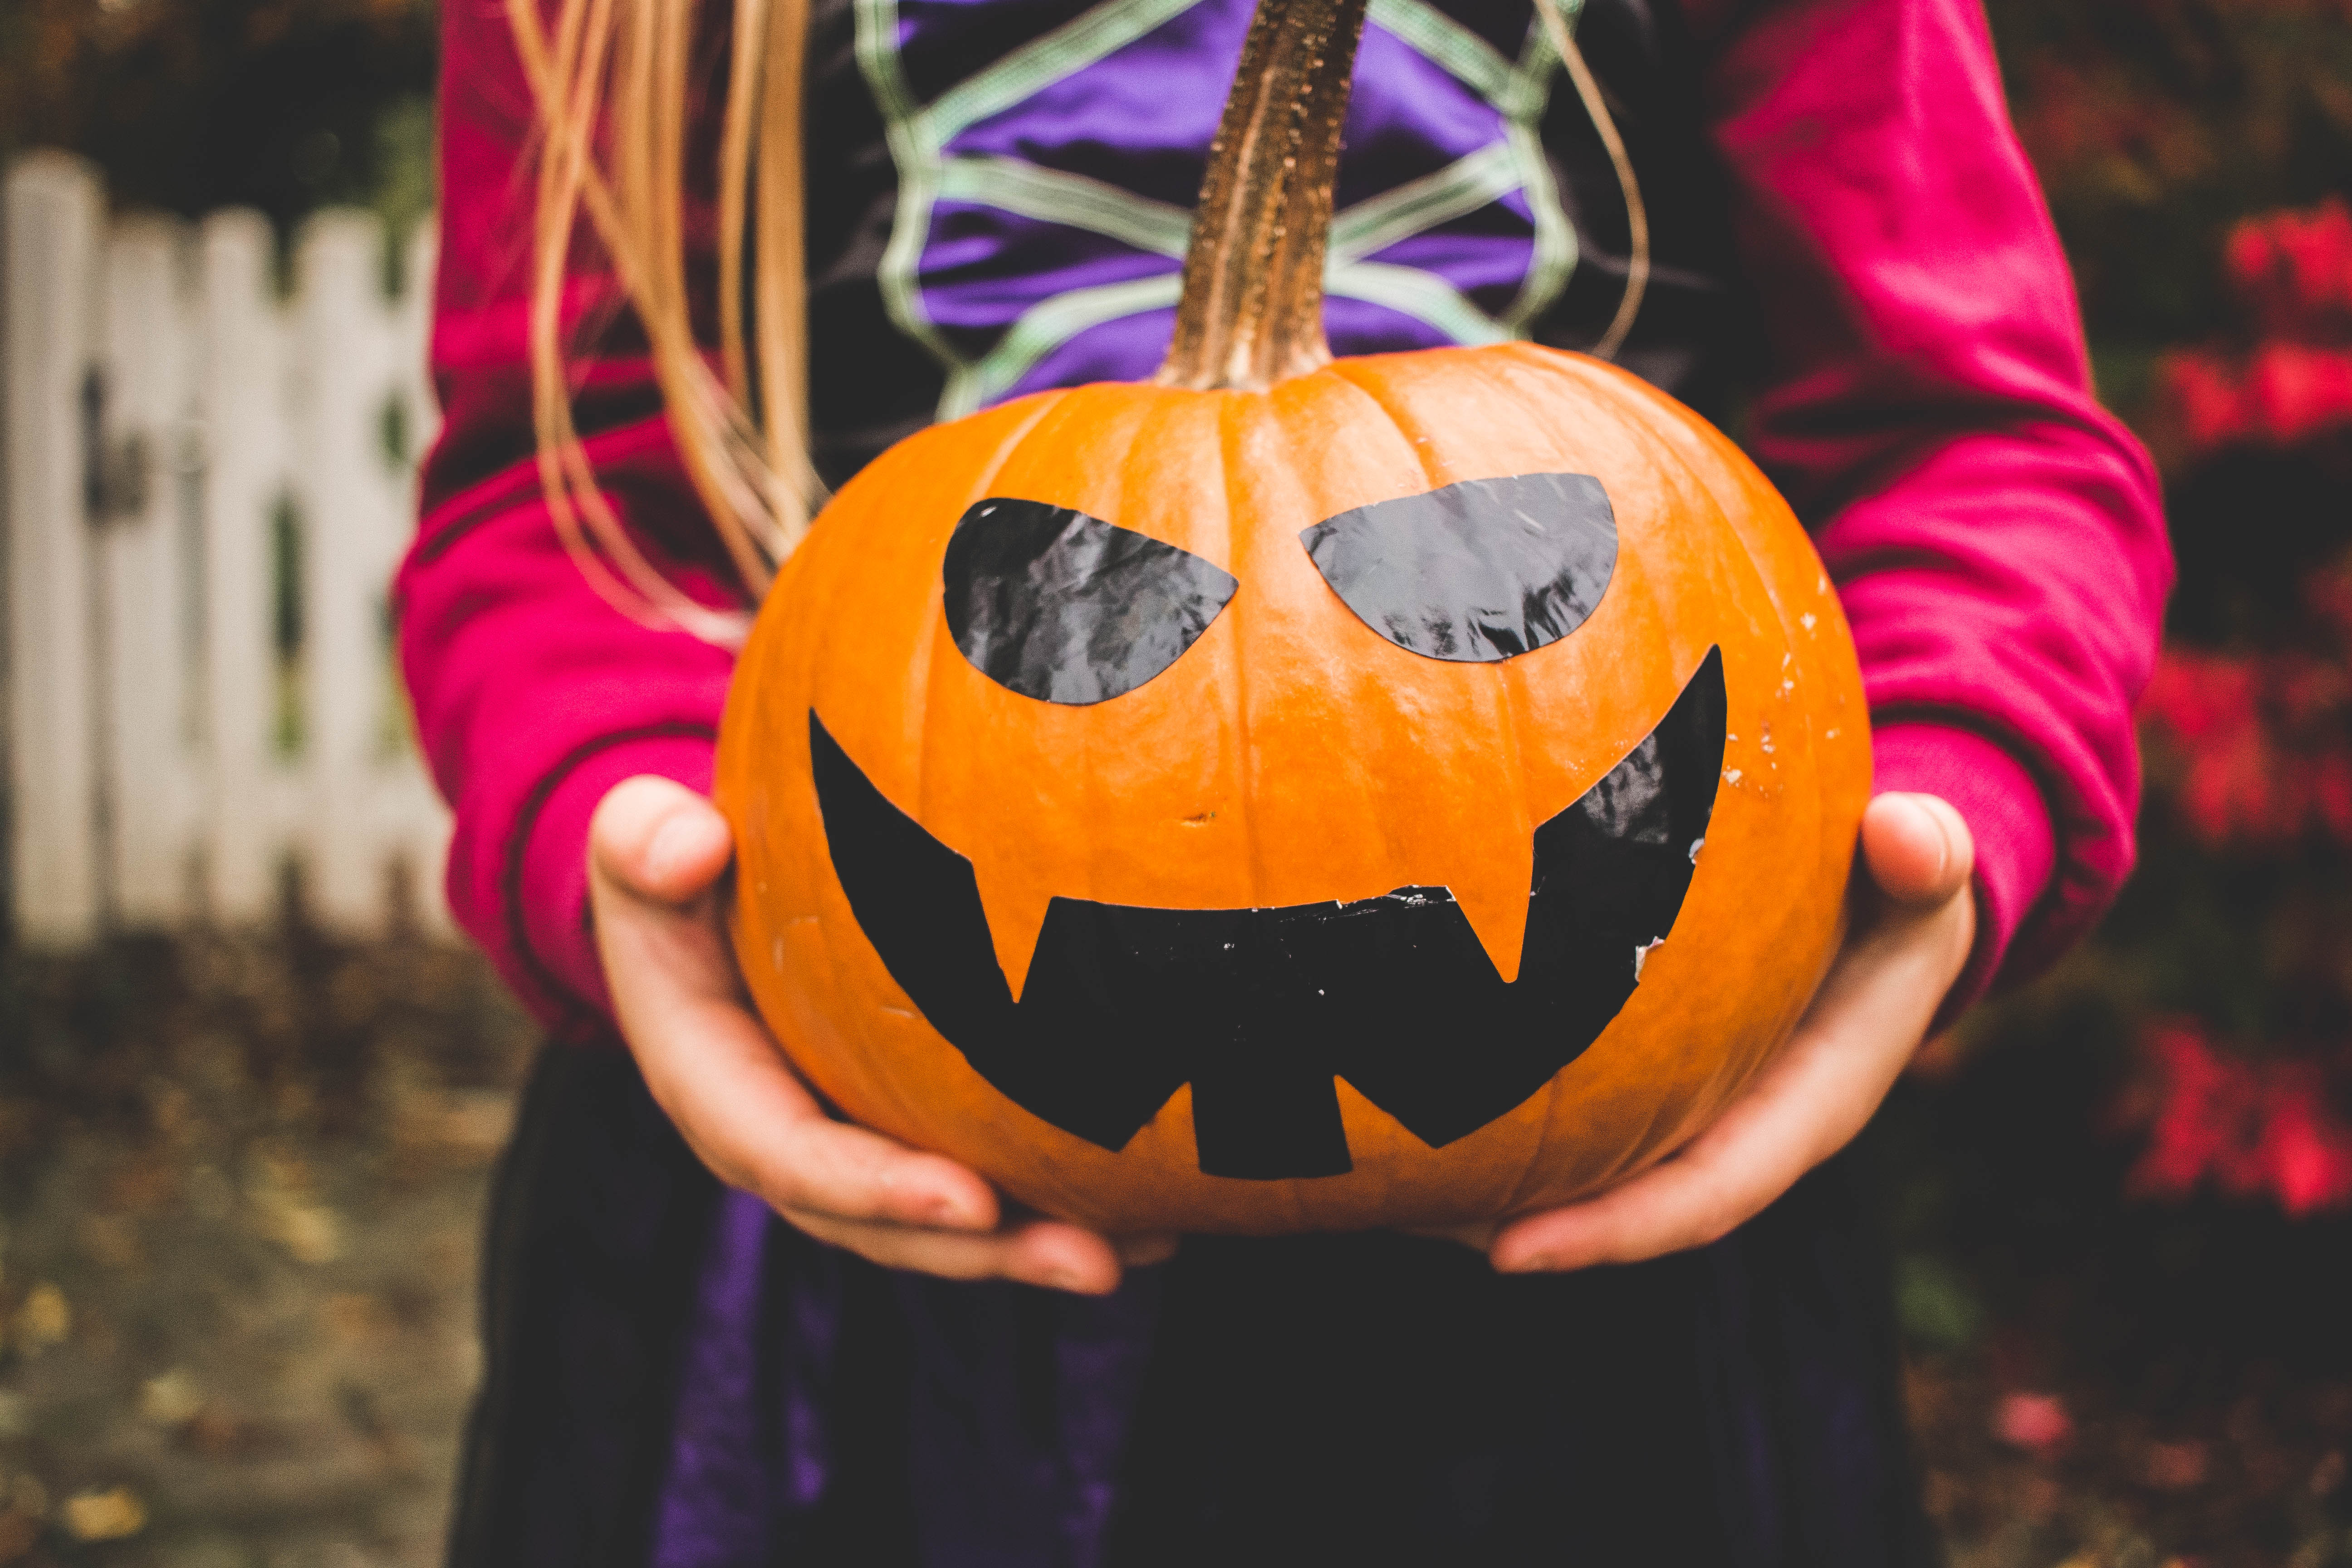
hand, fall, kid, celebration, lantern, pumpkin, halloween, holiday, jack o lantern, festival, scary, fun, creepy, ghost, horror, event, witch, eerie, trick or treat